Coat of arms

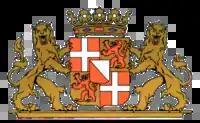
Coat of arms of the province of Utrecht, Netherlands

An earlier Ireland King of Arms was created by King Richard II in 1392 and discontinued by King Henry VII in 1487. It did not grant many coats of arms – the few it did grant were annulled by the other Kings of Arms because they encroached upon their jurisdictions. Its purpose was supposedly to marshal an expedition to fully conquer Ireland that never materialized. Since 1 April 1943 the authority has been split between the Republic of Ireland and Northern Ireland. Heraldry in the Republic of Ireland is regulated by the Government of Ireland, by the Genealogical Office through the Office of the Chief Herald of Ireland. Heraldry in Northern Ireland is regulated by the British Government by the College of Arms through the Norroy and Ulster King of Arms.